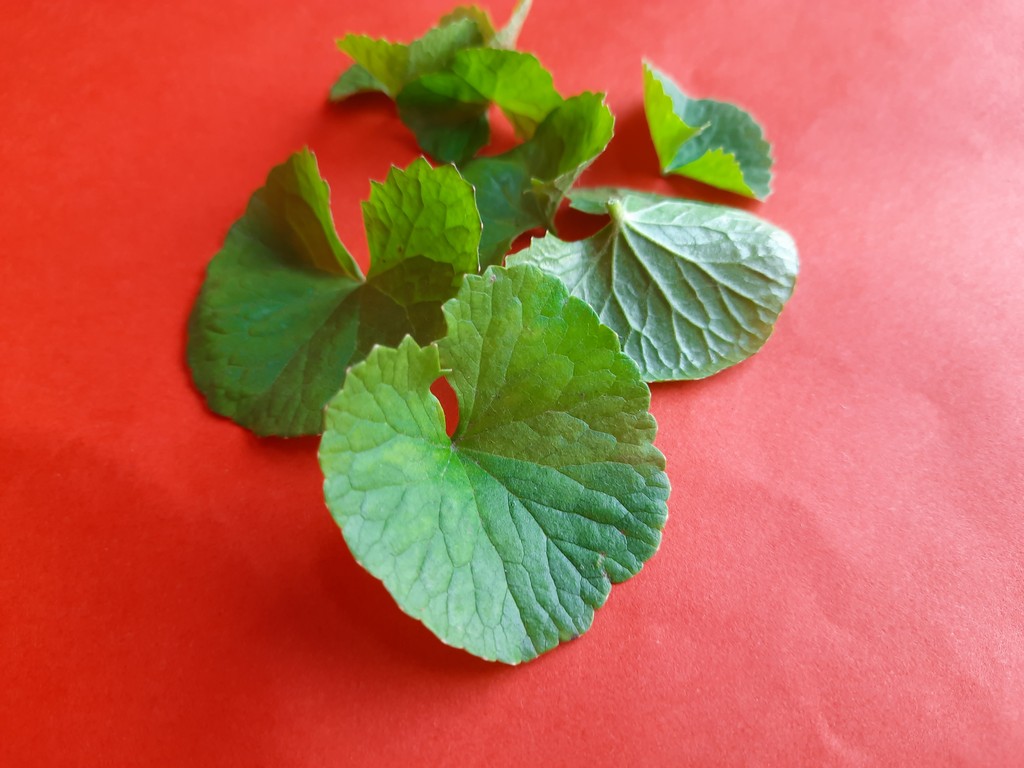
Label: Healthy